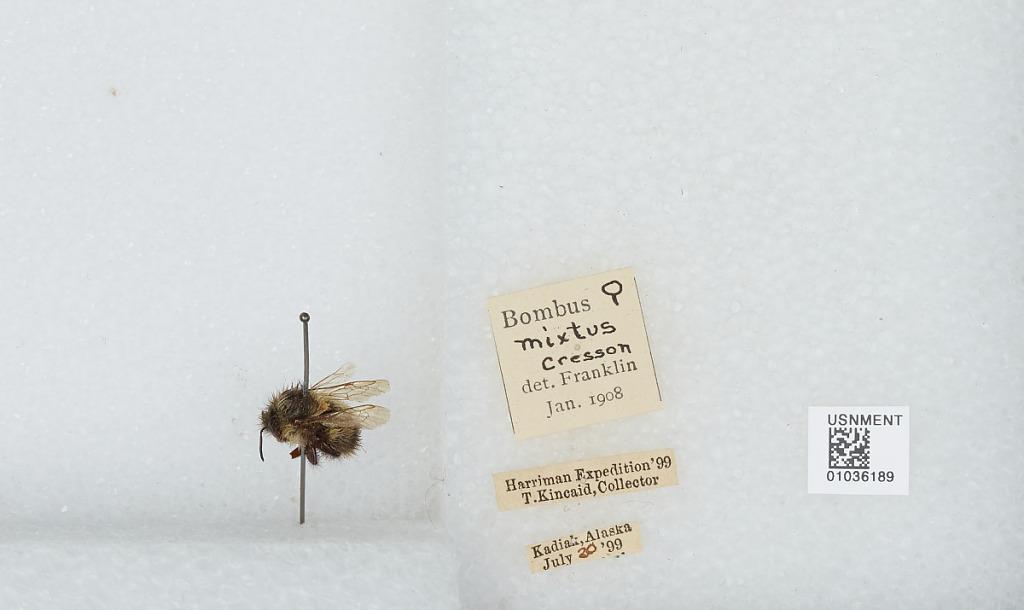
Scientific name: Bombus (Pyrobombus) mixtus Cresson
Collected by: T. Kincaid
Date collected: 1899-7-20
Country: United States
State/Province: Alaska
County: Kodiak Island
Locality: Kodiak
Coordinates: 57.7931, -152.394
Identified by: Franklin